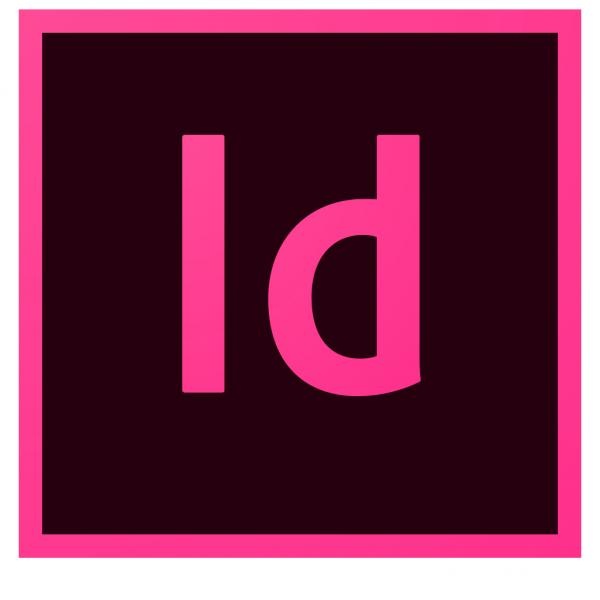
Adobe Indesign for Teams 1 licenza/e Rinnovo Multilingua 12 mese[i] (LIGHTROOM PRO VIP GOV - RNW INTRO 1Y L13)
Quantità licenze 1 licenza/e Tipo software Rinnovo Livello di licenza 13 Acquisto di livello di licenza necessario 50 - 99 licenza/e Durata della licenza (mesi) 12 mese(i) Sistema operativo Windows supportato Sì Compatibilità sistema operativo Mac Sì Versione lingua Multilingua
Brand: Adobe
Category: Software > Computer Software > Multimedia & Design Software > Home Publishing Software